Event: Nepal Earthquake
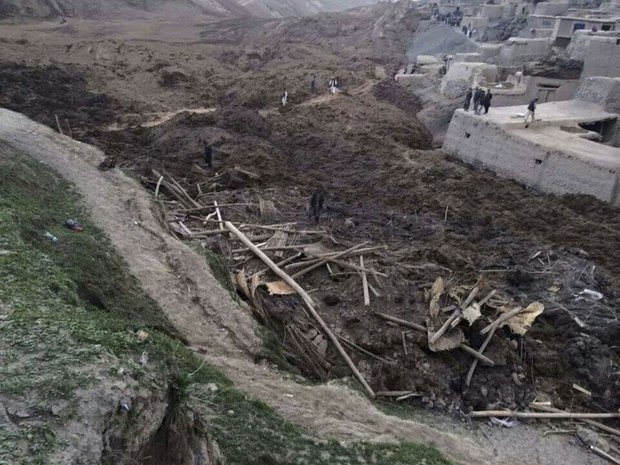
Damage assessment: damage